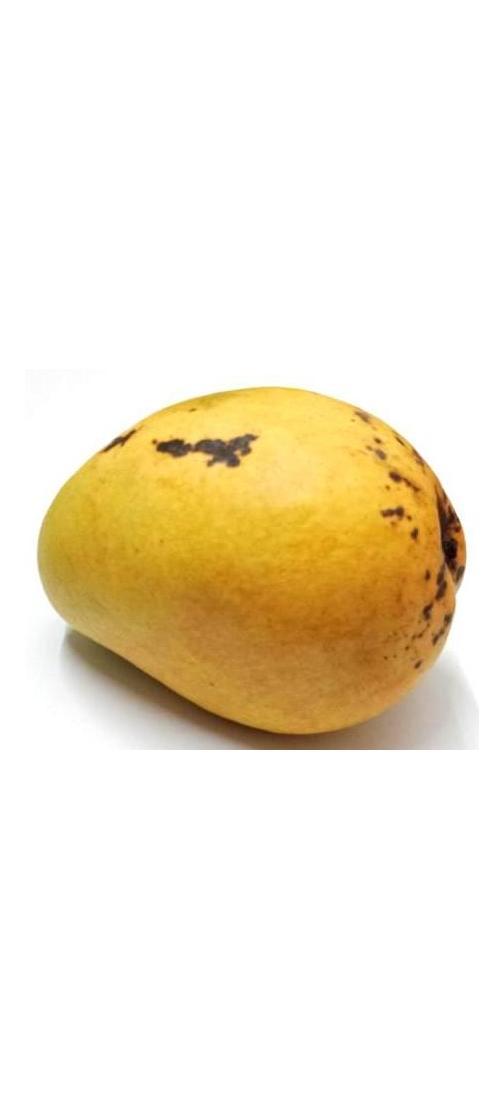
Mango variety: Bari-11